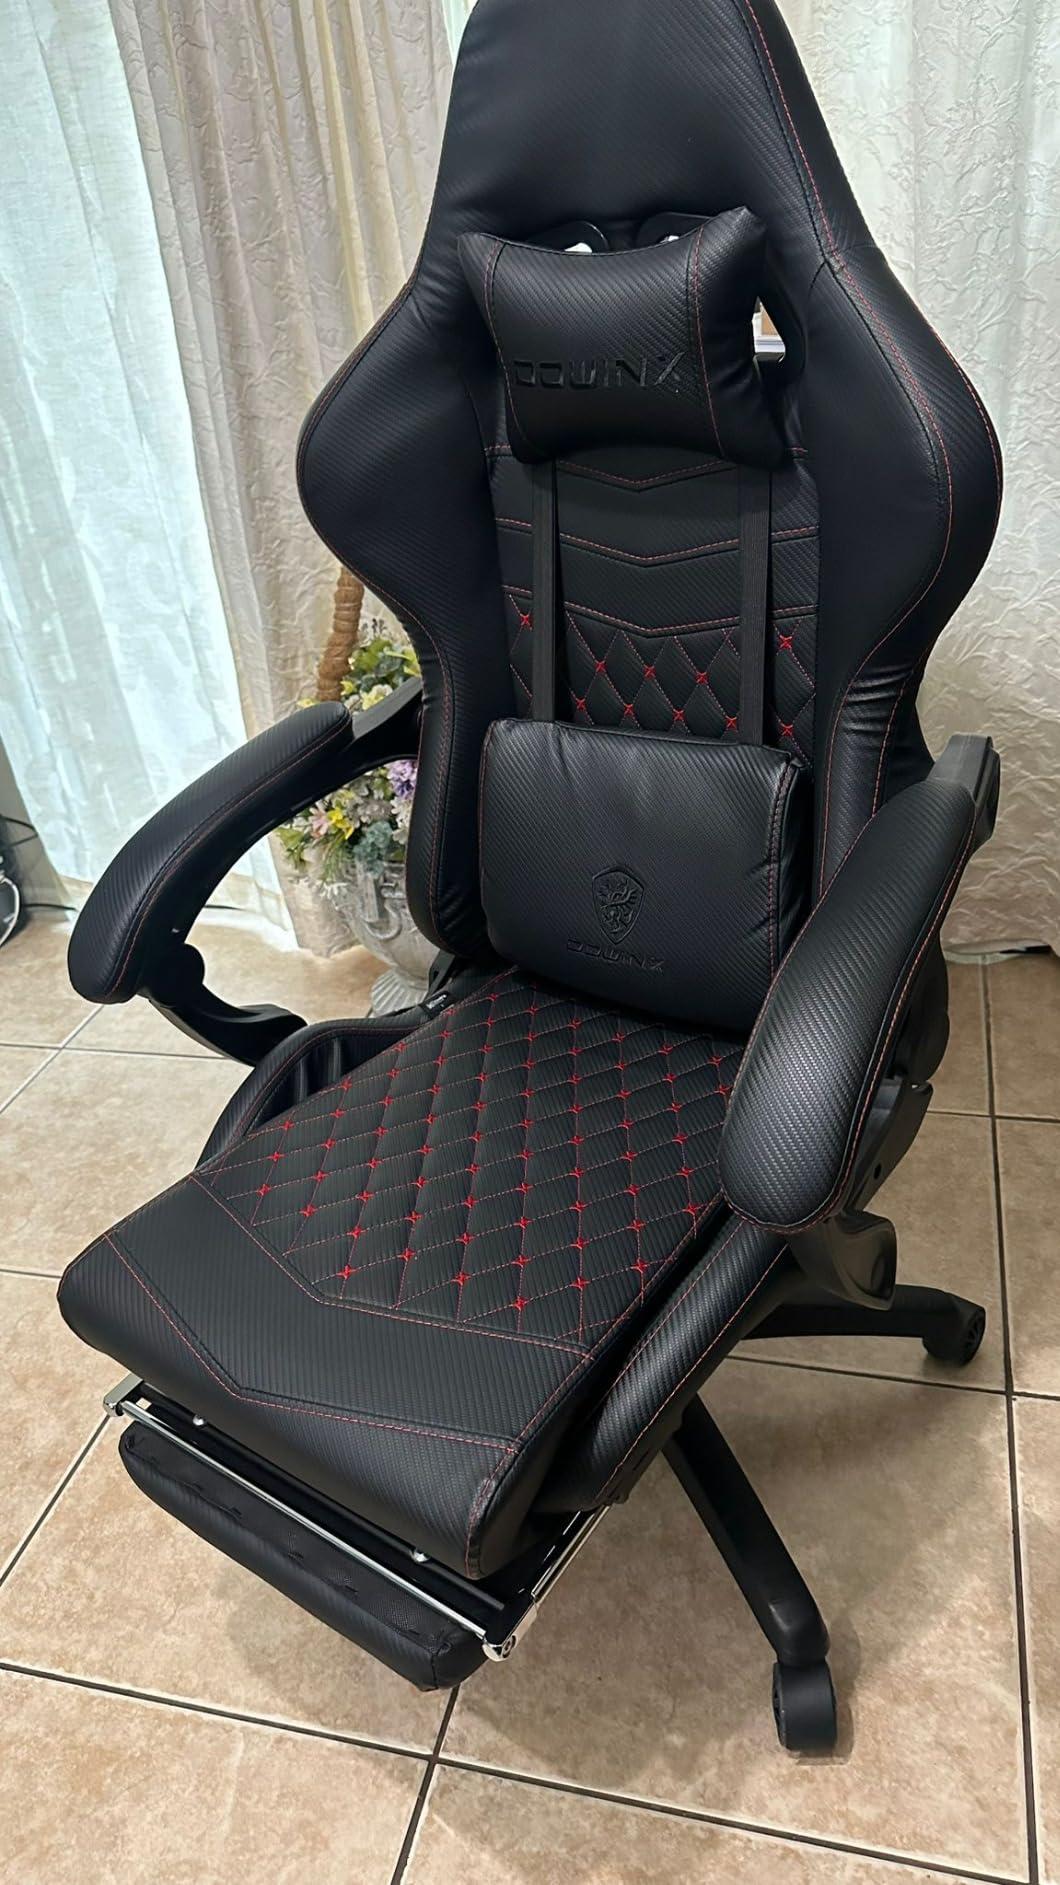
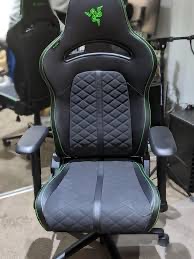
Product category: items_chair
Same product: no